Merian C. Cooper

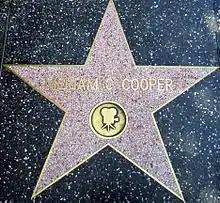
Star on Hollywood Walk of Fame, at 6525 Hollywood Blvd., with first name misspelled

Cooper needed a production studio for the film, but recognized the great cost of the movie, especially during the Great Depression. Cooper helped David Selznick get a job at RKO Pictures, which was struggling financially. Selznick became the vice president of RKO and asked Cooper to join him in September 1931, although he had only produced three films thus far in his career. Cooper began working as an executive assistant at age thirty-eight. He officially pitched the idea for "King Kong" in December 1931. Shortly after, he began to seek actors and build full-scale sets, although the screenplay was not yet complete.